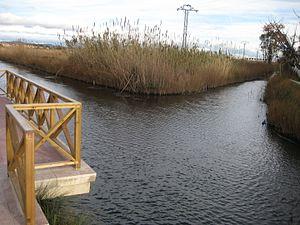
Le Marais de Peñíscola est une zone de 130 ha qui est classée Parc natural del País Valencià et qui constitue une micro réserve de la flore et de la faune dans la commune de Peñíscola.